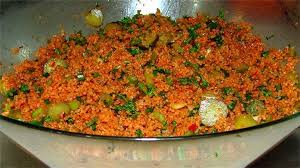
Yemek: kisir